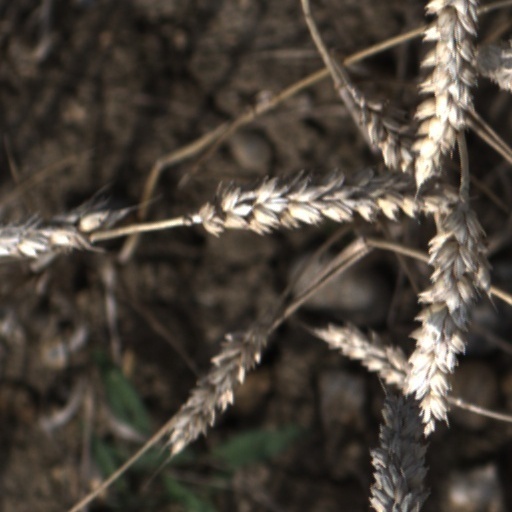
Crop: wheat